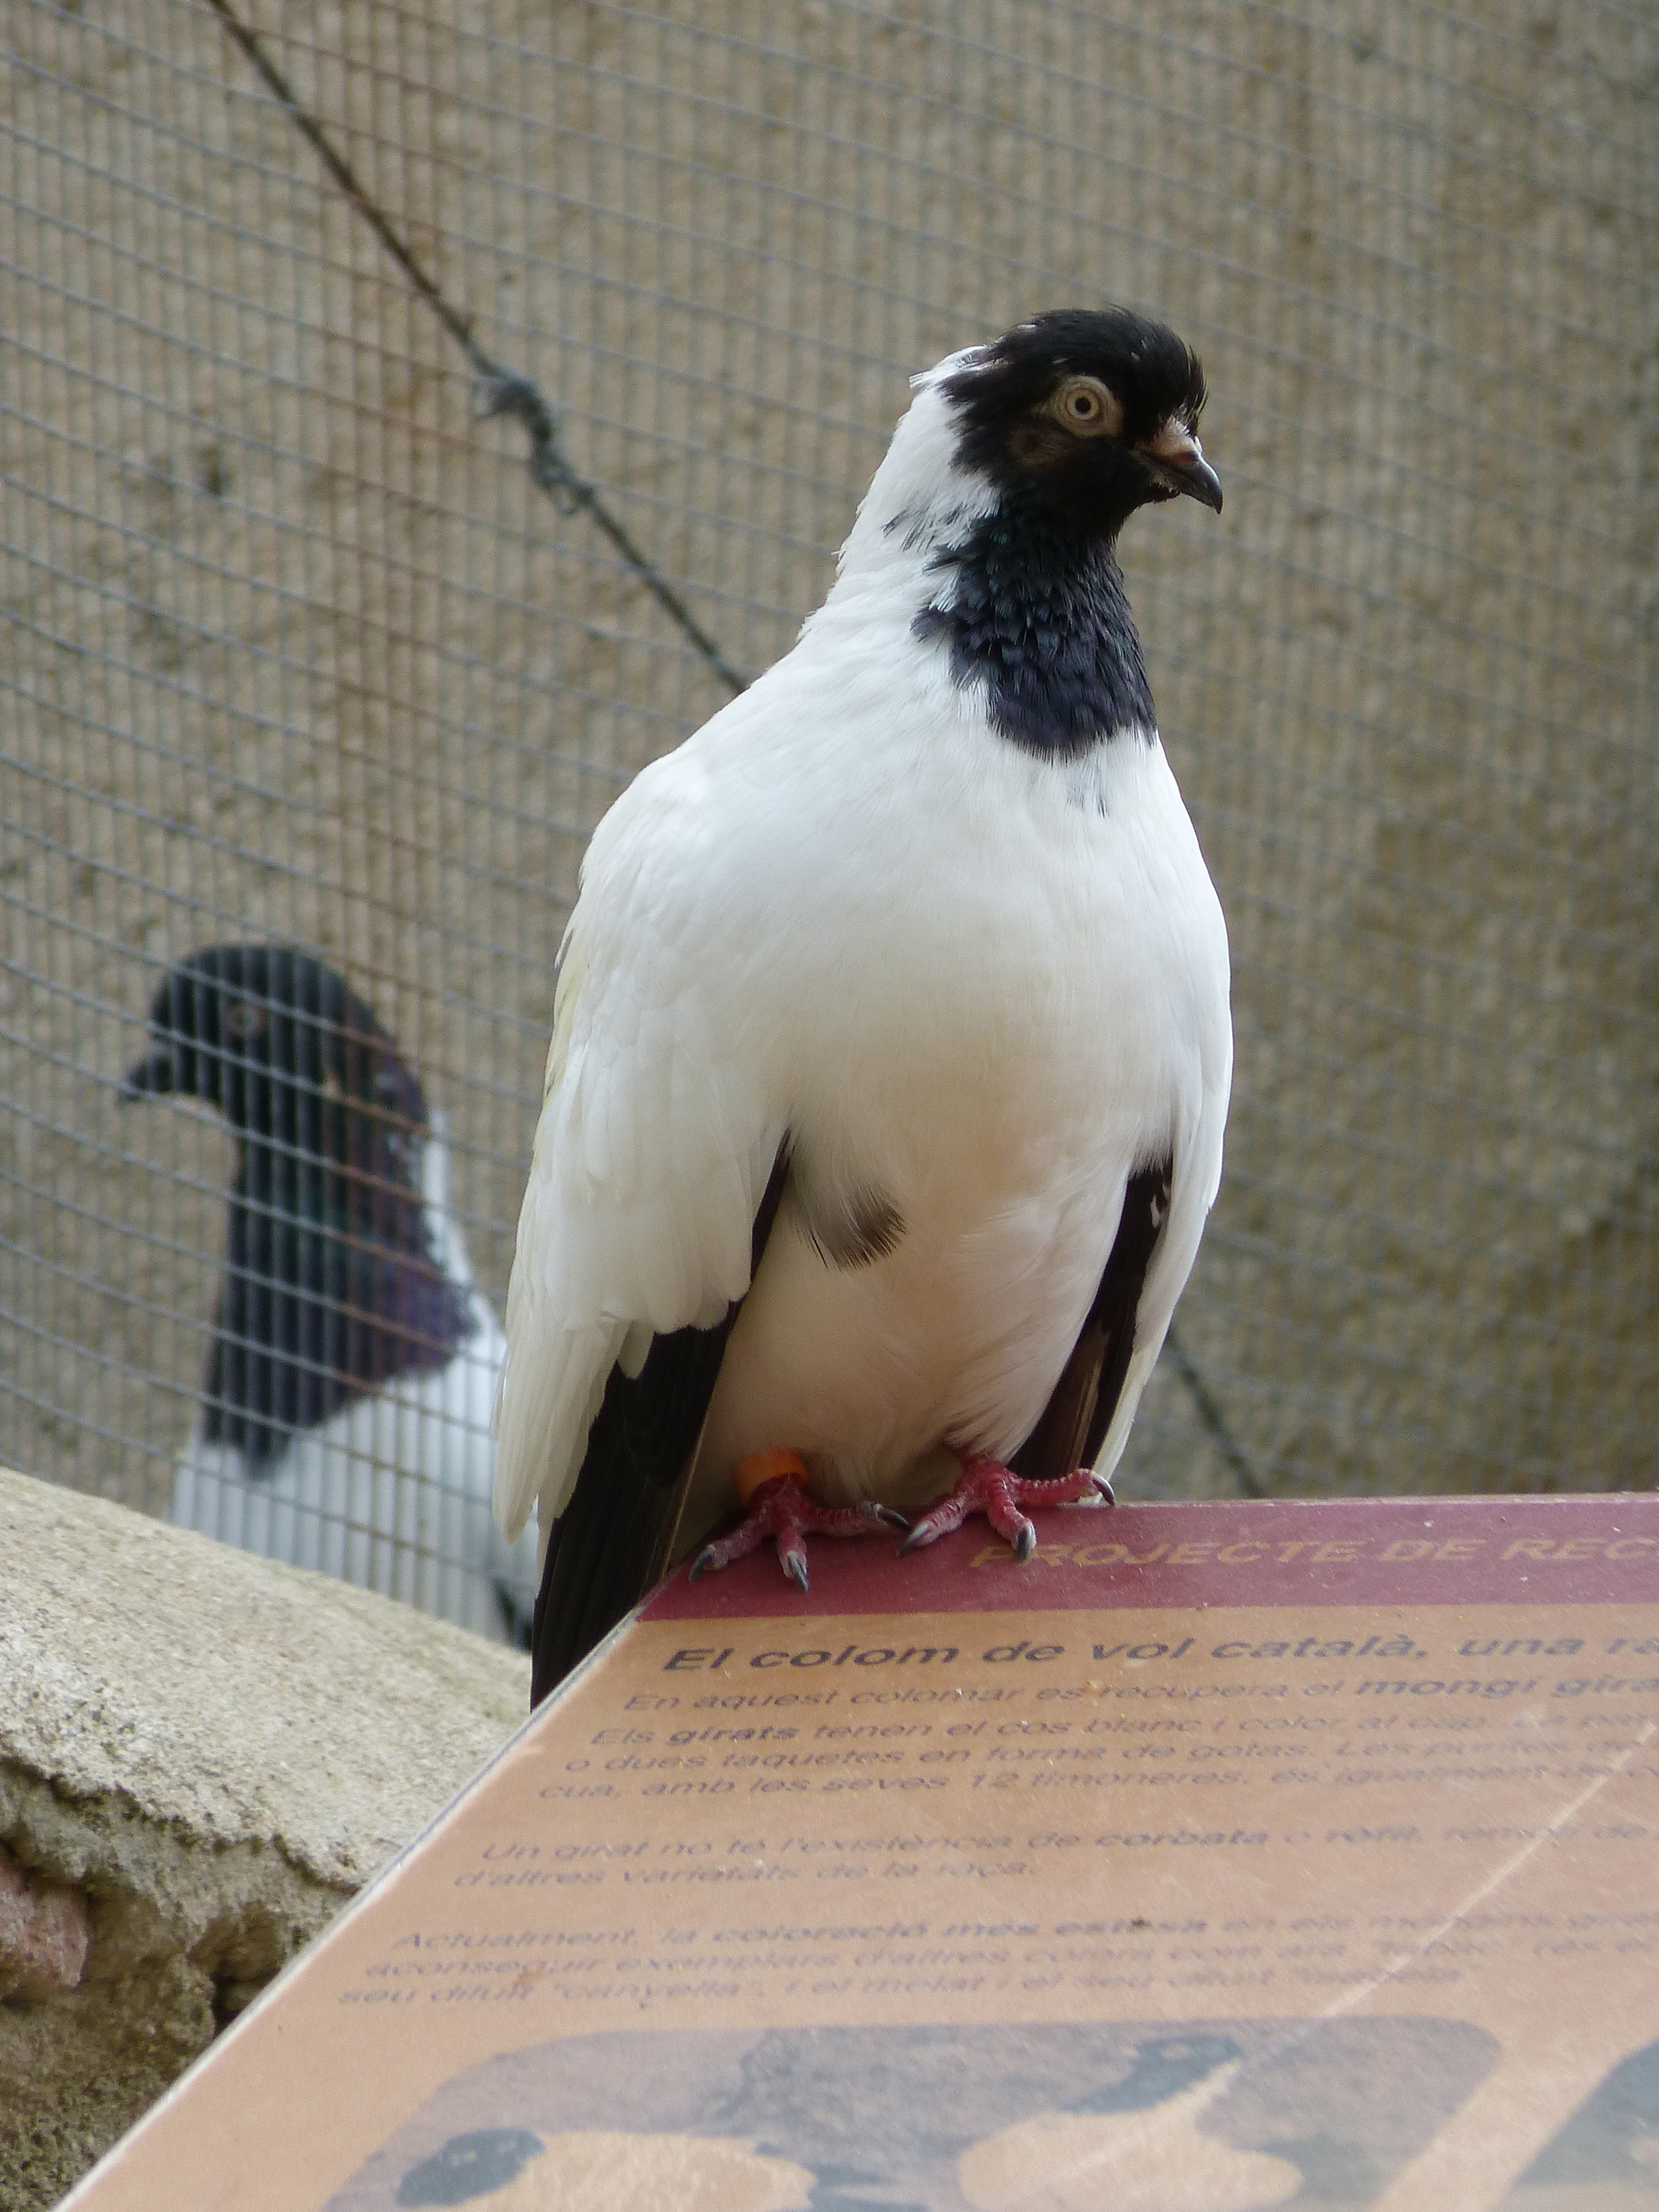
bird, wing, beak, fauna, vertebrate, paloma, montsant, priorat, catalan flying pigeon, vol catalan colom, breed of pigeons, perching bird, pigeons and doves